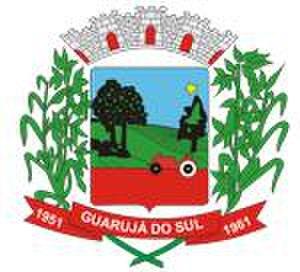
Blason de la municipalité de Guarujá do Sul - SC - Brésil
Guarujá do Sul est une ville brésilienne de l'ouest de l'État de Santa Catarina.